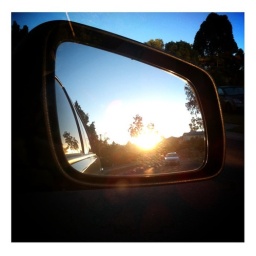
Second shot in 365 iPhone series. Took this before heading off for an unfortunately very short mountain bike this morning.